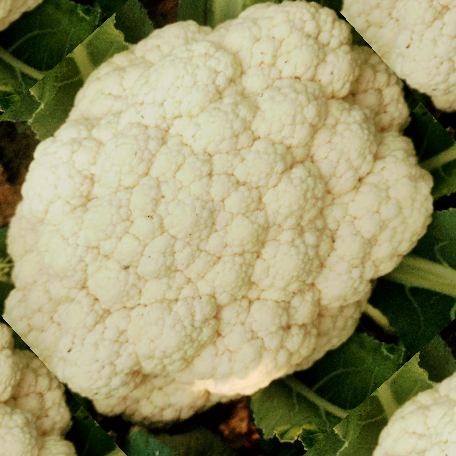
Label: Disease Free